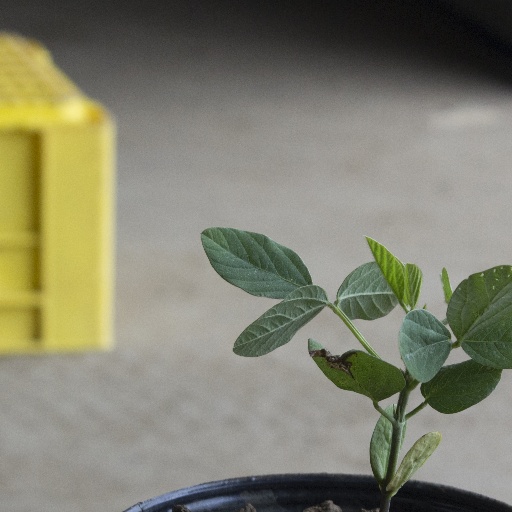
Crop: soybean